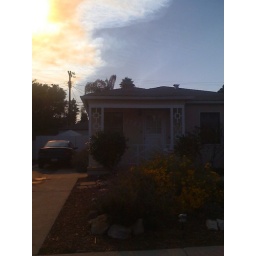
Smoke cloud over our house